Aigosthena

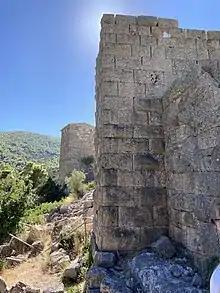
The fortifications with the recently restored southeast tower of the citadel at back from NE, just outside of the citadel.

Aigosthena was an ancient Greek fortified port city of Megaris, northwest of the ancient city of Megara to which it belonged. It is also the name of the coastal settlement at the foot of the ancient city walls, also known as Porto Germeno. The ancient citadel which stands at the foot of Mt Cithaeron and extends down to the sea at the inlet of Aigosthena, on the east side of the Gulf of Corinth, is famous for retaining several of the tallest surviving towers of ancient Greece.